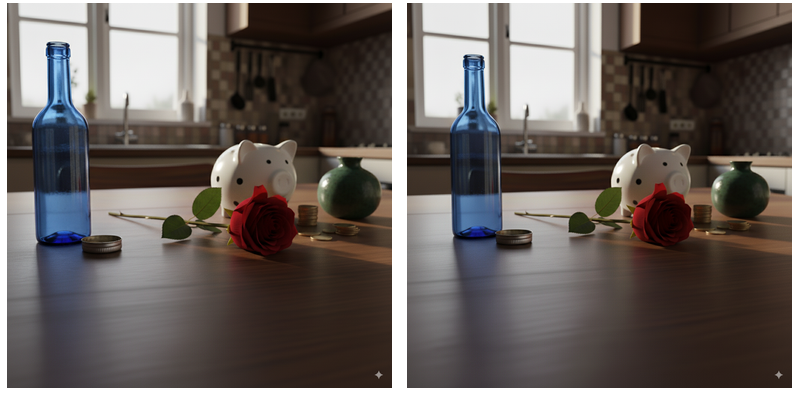Task instruction: Put the cap on the bottle.
Answer: {"task_instruction": "Put the cap on the bottle.", "nodes": ["bottle", "bottle cap"], "edges": [{"functional_relationship": "pair with", "object1": "bottle", "object2": "bottle cap", "spatial_relations": ["behind", "close"], "is_touching": false}], "action_type": "insert", "function_type": "assembly"}